Tatara (furnace)

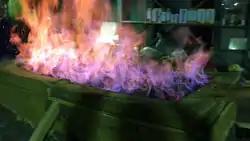
Charcoal is added to a clay Tatara furnace in Niimi, Okayama until a temperature of over 800 °C is achieved.

The is a traditional Japanese furnace used for smelting iron and steel. The word later also came to mean the entire building housing the furnace. The traditional steel in Japan comes from ironsand processed in a special way, called the tatara system.